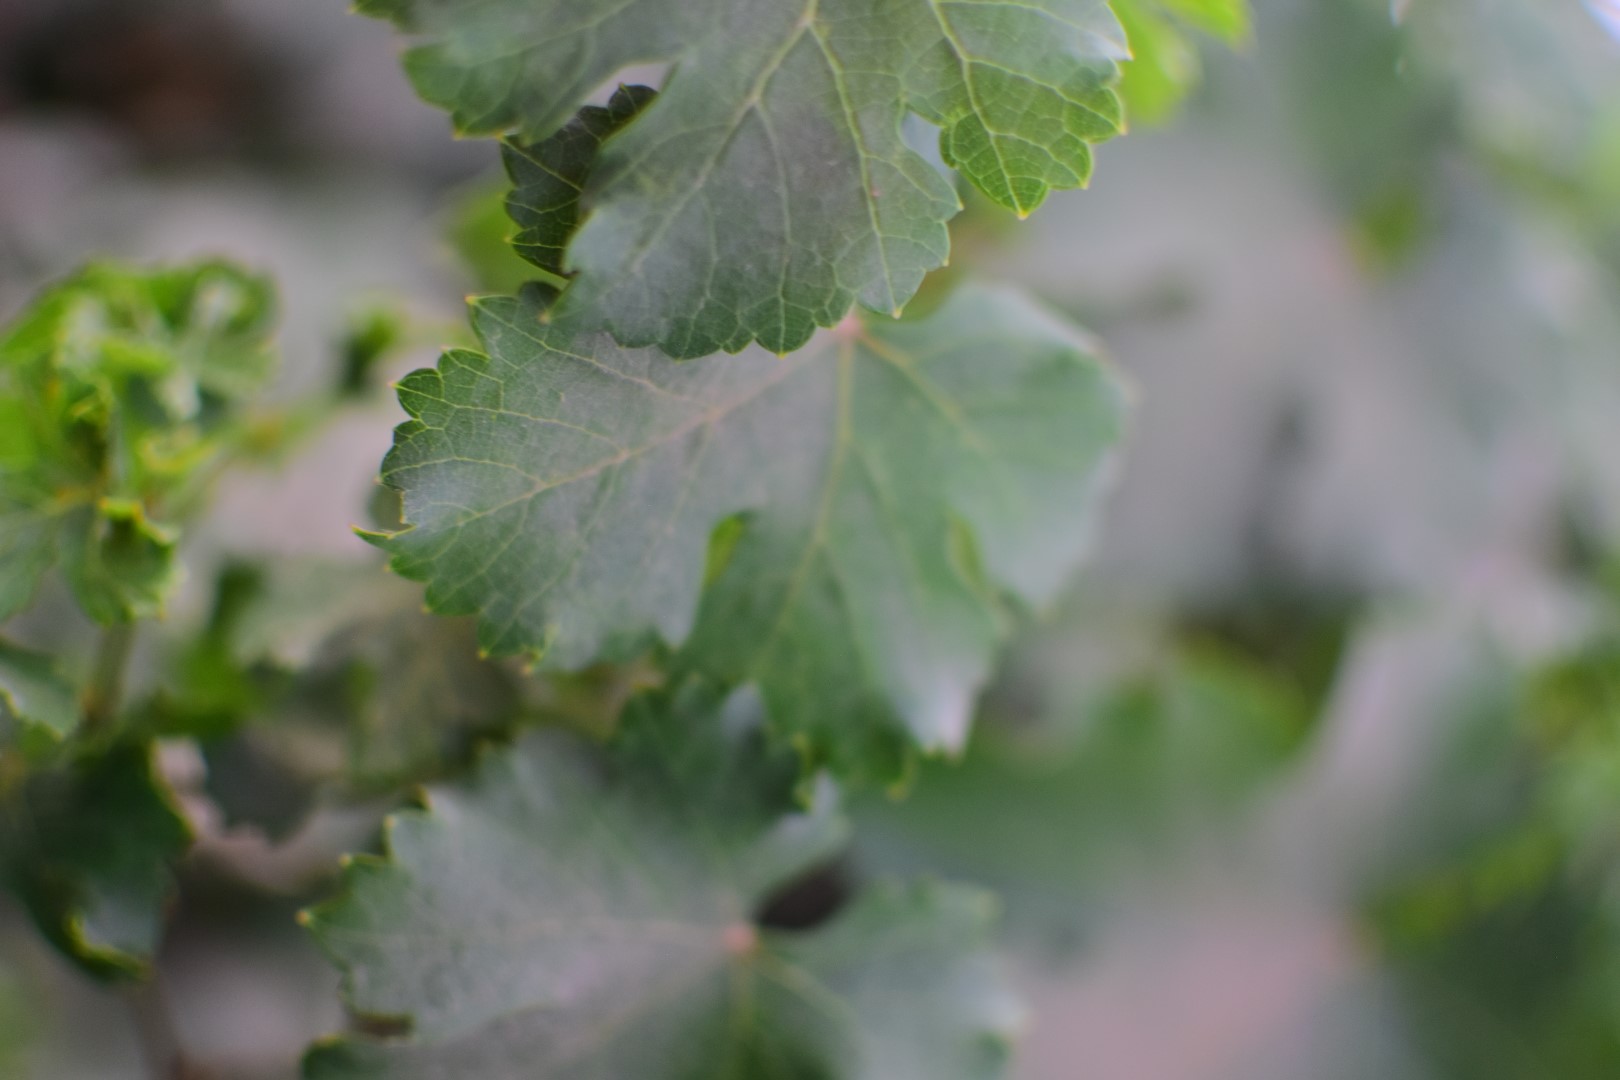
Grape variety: Aswud Balad